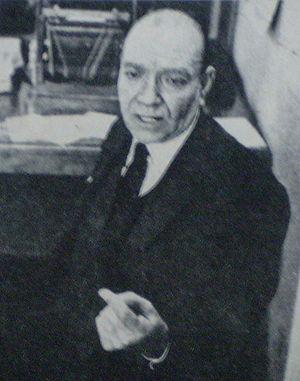
Le Parti travailliste était un parti politique argentin fondé en octobre 1945 en tant qu’expression politique du mouvement ouvrier et avec l’objectif premier d’appuyer la candidature du colonel Juan Perón aux élections présidentielles de février 1946.